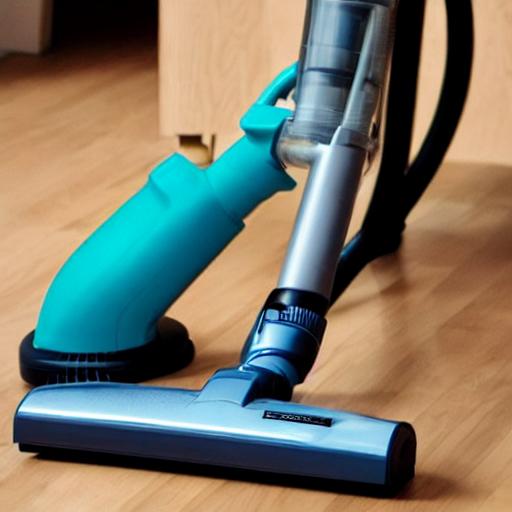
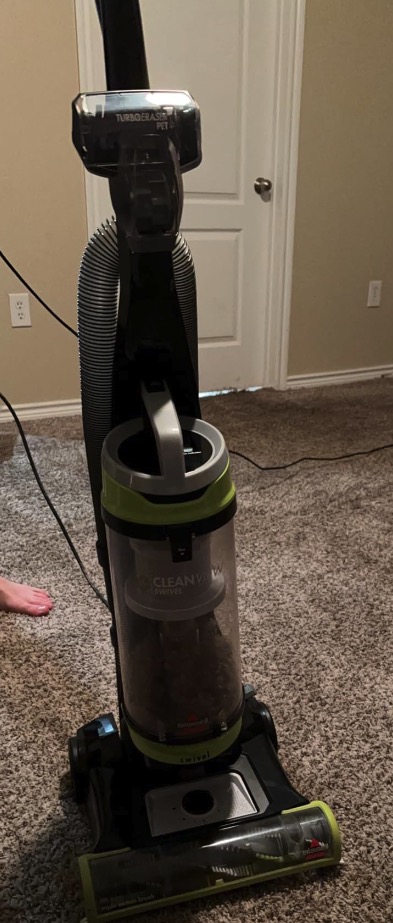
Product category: items_vacuum
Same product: no